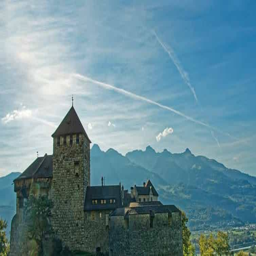
Vaduz Castle